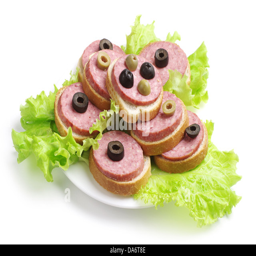
sandwiches with sausage , lettuce and olives on a plate on white